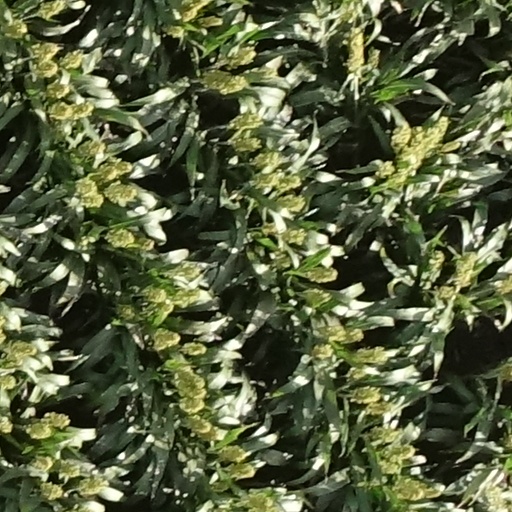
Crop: sorghum